Forward scatter

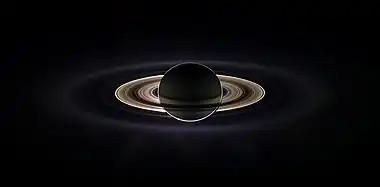
Saturn eclipses the Sun, as seen from the "Cassini" space probe. The forward scattering of light makes the faint outer rings more visible.

Forward scattering is the deflection of waves by small angles so that they continue to move in close to the same direction as before the scattering. It can occur with all types of waves, for instance light, ultraviolet radiation, X-rays as well as matter waves such as electrons, neutrons and even water waves. It can be due to diffraction, refraction, and low angle reflection. It almost always occurs when the wavelength of the radiation used is small relative to the features which lead to the scattering. Forward scatter is essentially the reverse of backscatter.